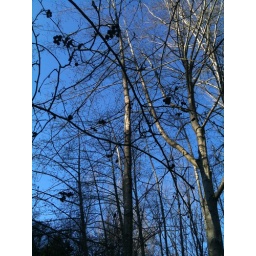
wintery blue skies over wetlands in lake forest park